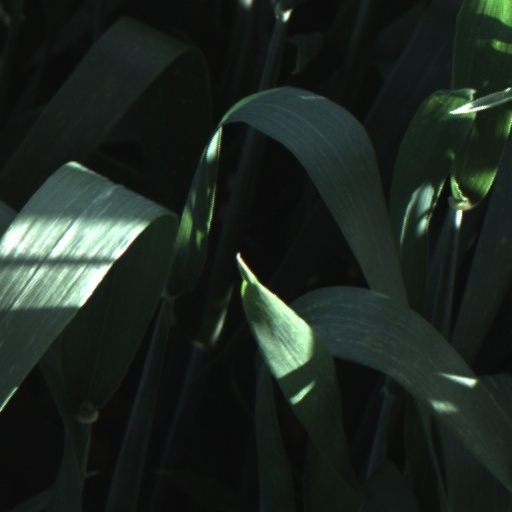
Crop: wheat